Synergistic catalysis

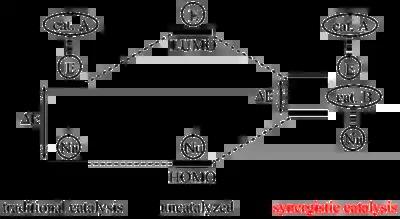
Energy gap between HOMO LUMO is brought even closer by two catalysts activating both substrates simultaneously.

Synergistic catalysis is a specialized approach to catalysis whereby at least two different catalysts act on two different substrates simultaneously to allow reaction between the two activated materials. While a catalyst works to lower the energy of reaction overall, a reaction using synergistic catalysts work together to increase the energy level of HOMO of one of the molecules and lower the LUMO of another. While this concept has come to be important in developing synthetic pathways, this strategy is commonly found in biological systems as well.